Ferrari 735 LM

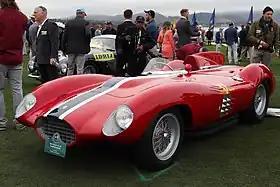

The Ferrari 735 LM (also known as the 121 LM) was a sports racing car produced by Ferrari in 1955. It was the second raced Ferrari, powered by an Aurelio Lampredi-designed inline-6 engine, created as a larger displacement evolution to the engines used in the Ferrari Monza race cars.